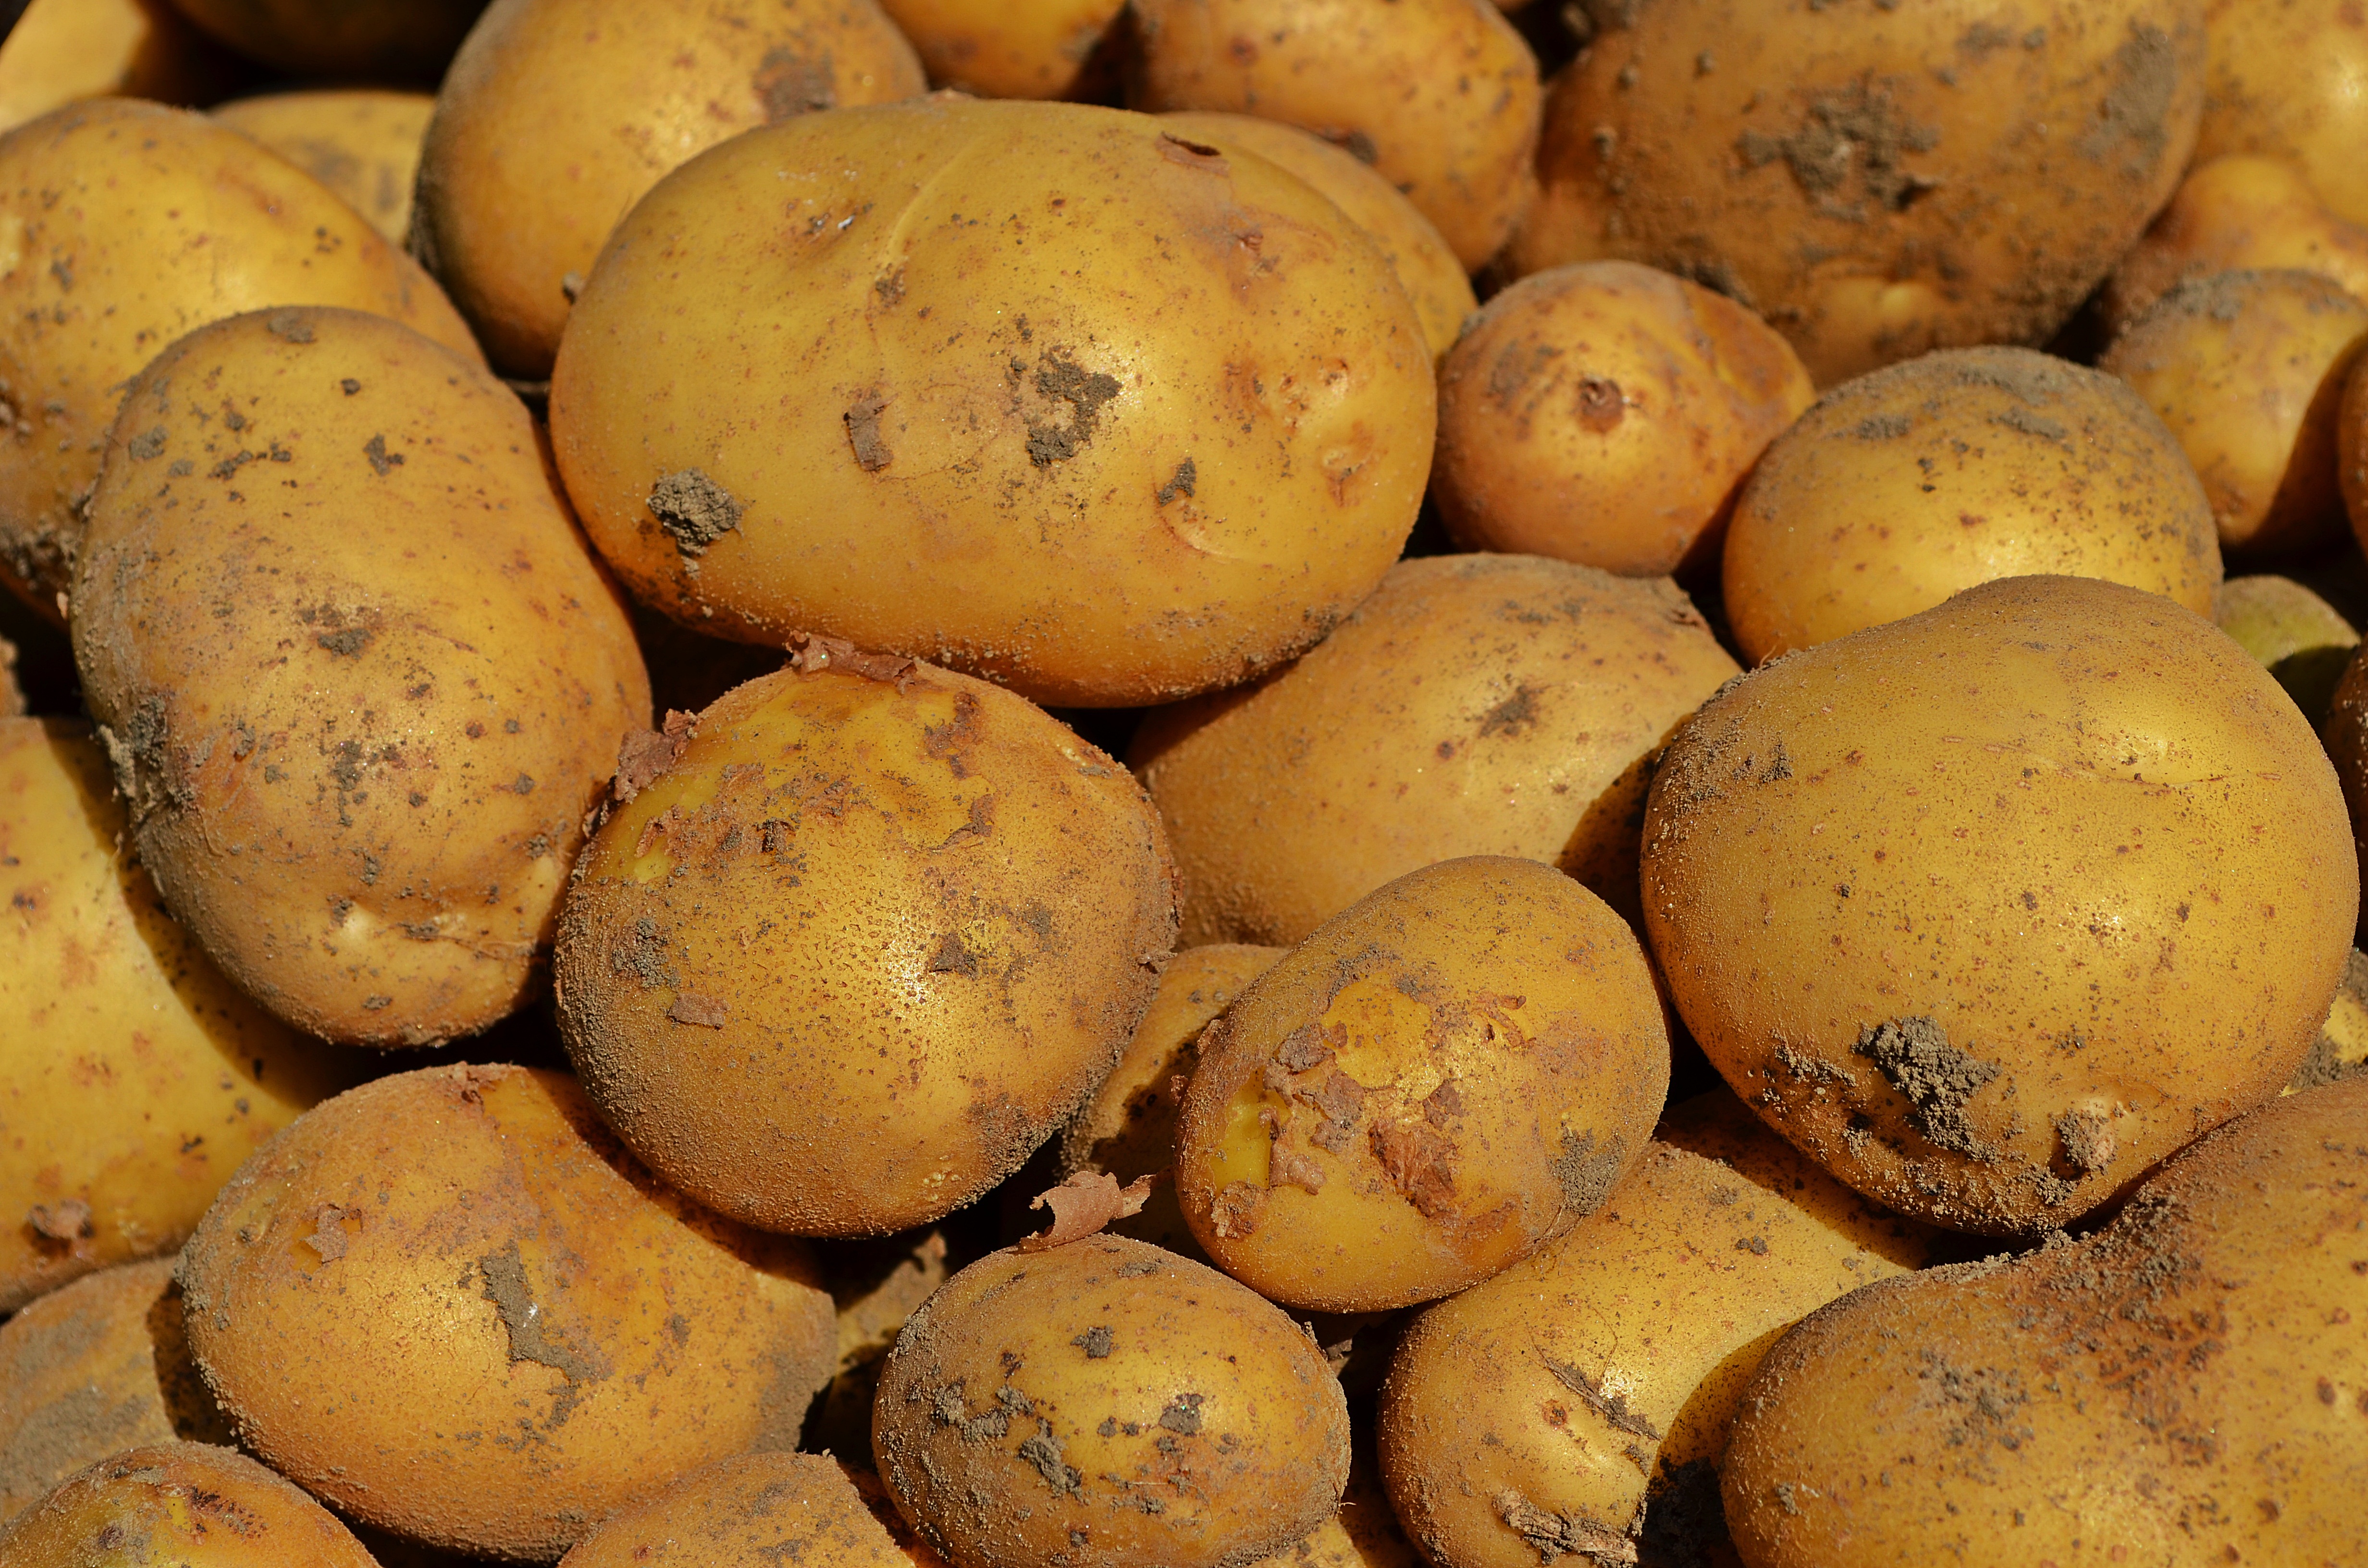
nature, plant, fruit, dish, food, salad, produce, vegetable, macro, natural, fresh, kitchen, agriculture, garden, closeup, healthy, eat, health, potato, vitamin, eating, nutrition, vegetables, healthy food, vitamins, healthy eating, potatoes, the freshness, a vegetable, natural food, preparations, french fries, flowering plant, the cultivation of, a collection of, root vegetable, new potatoes, wykopki, a potato, land plant, potato and tomato genus